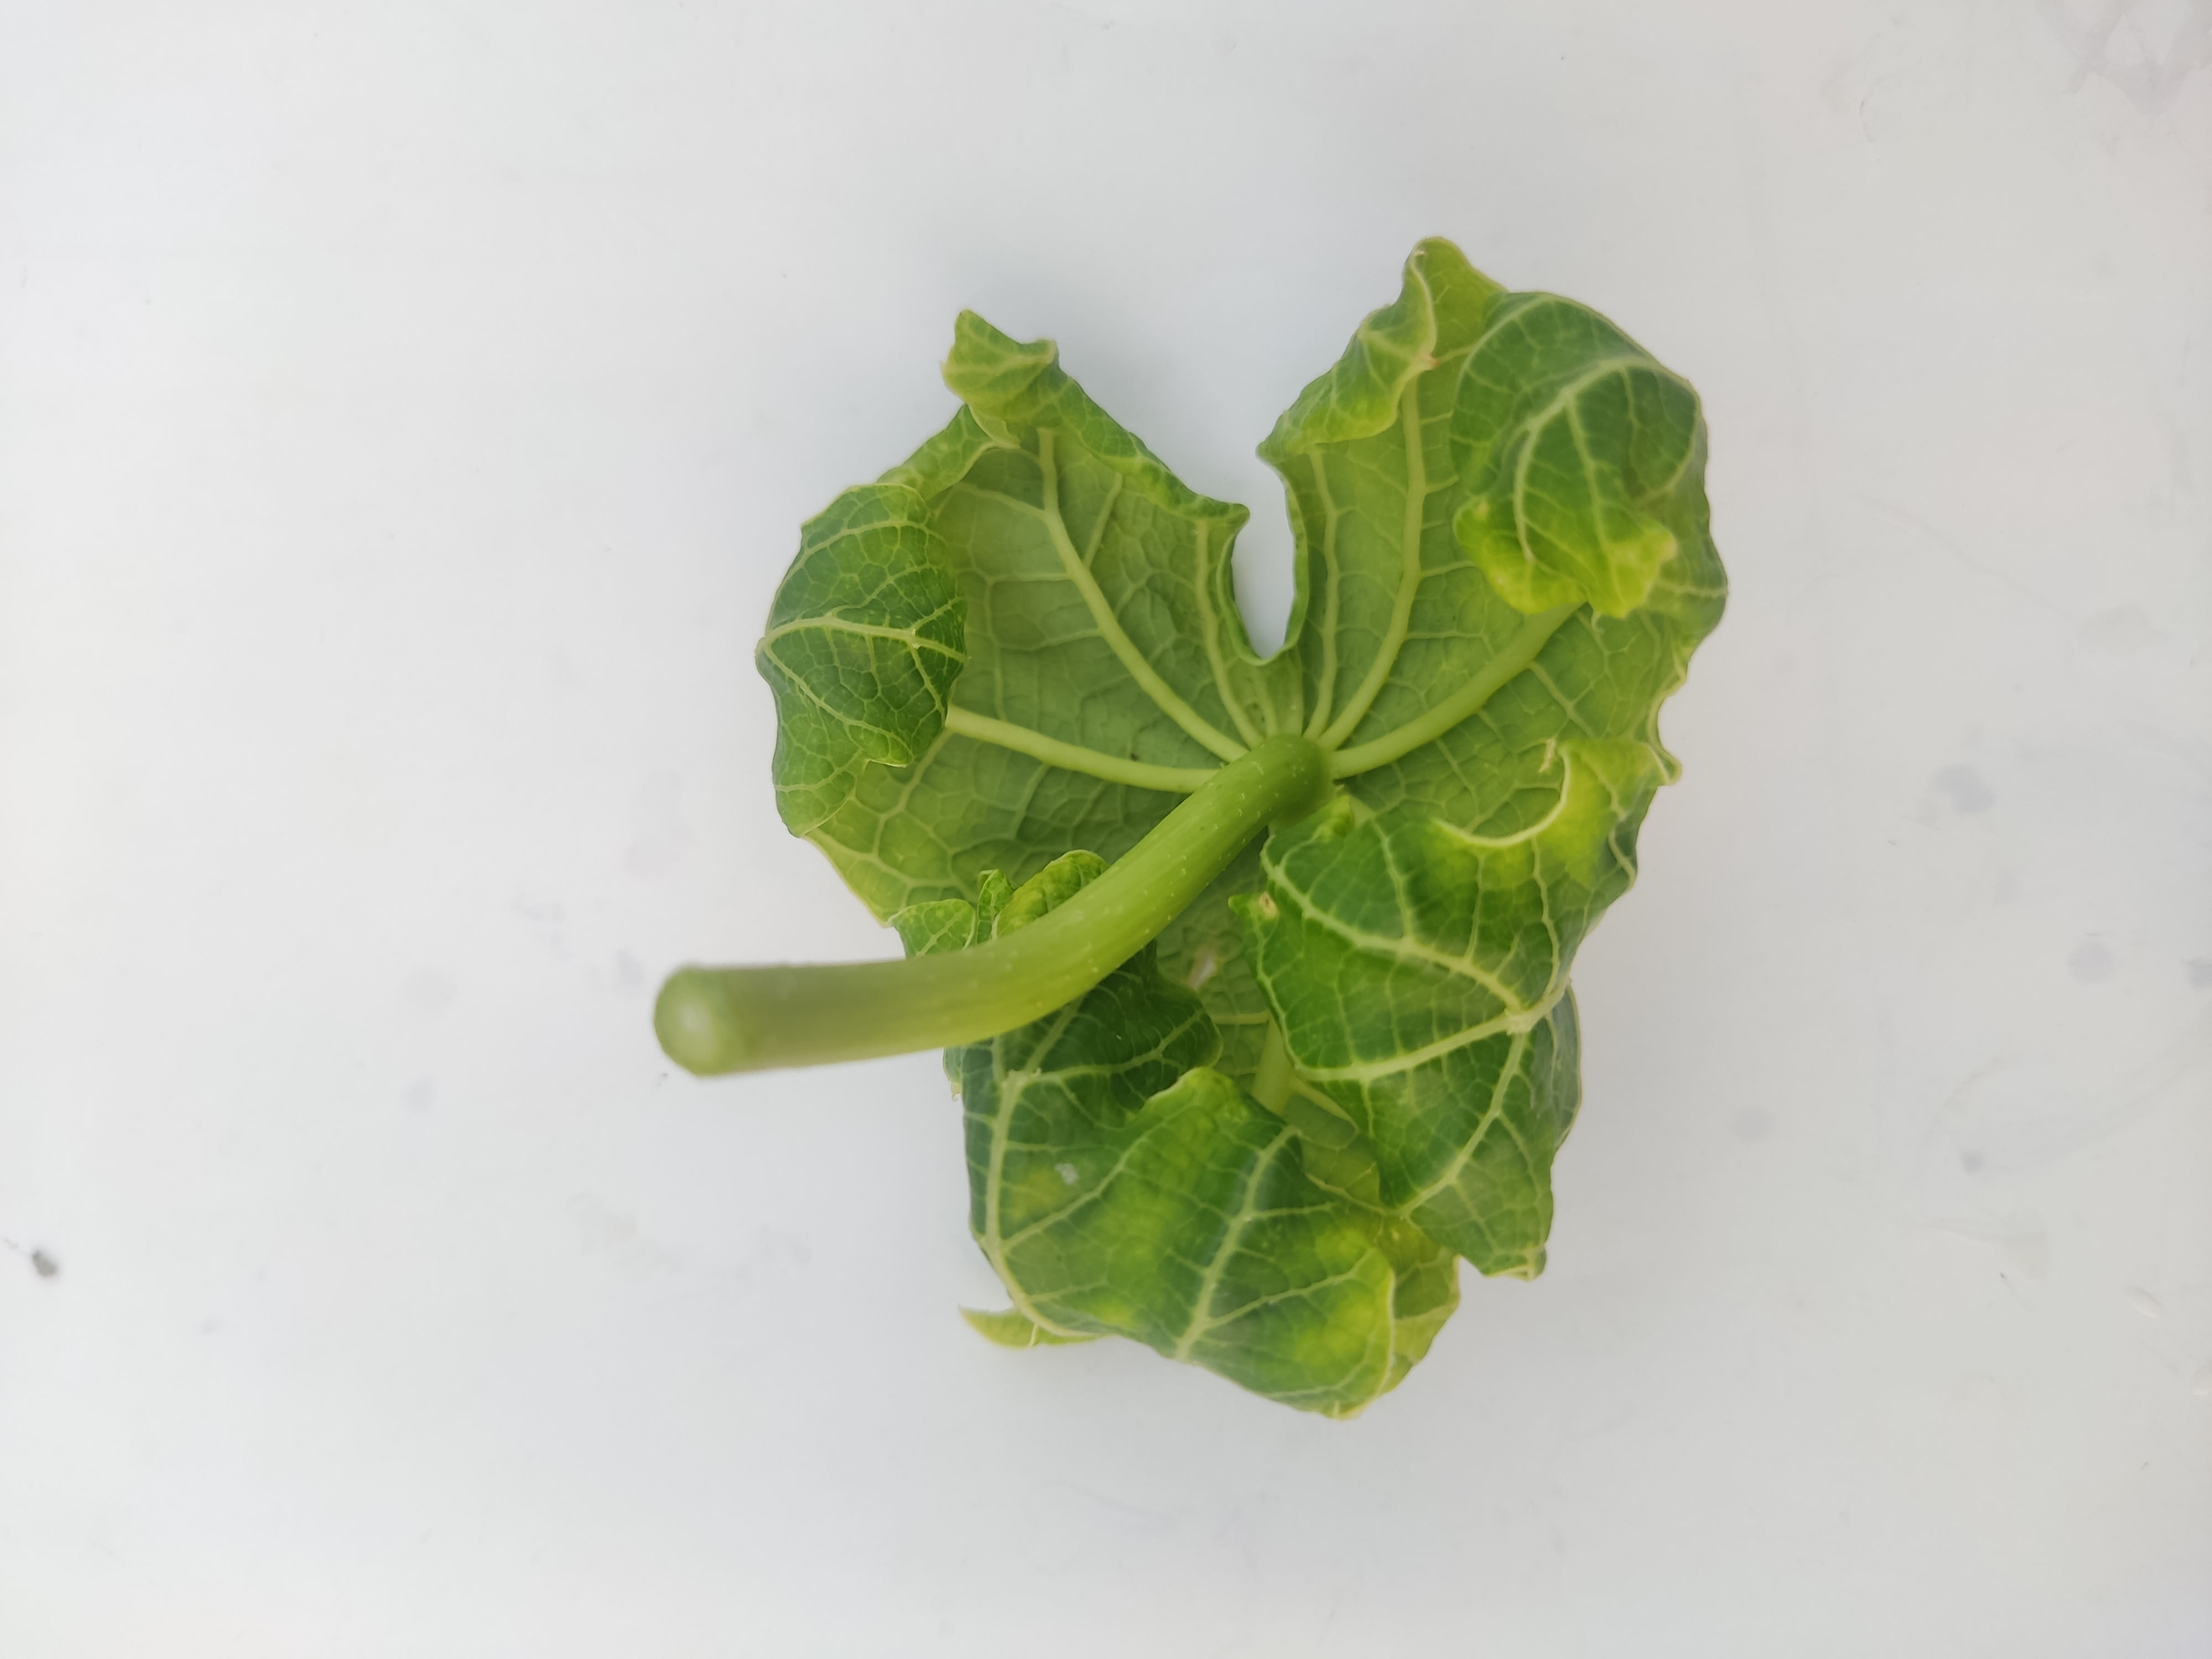
Label: Leaf Curl